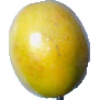
Label: Maracuja 1